Kuala Lumpur Middle Ring Road 1

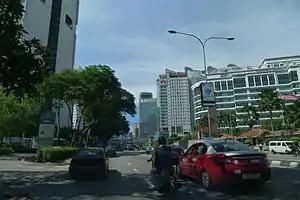
Jalan Tun Razak (formerly known as Jalan Pekeliling) in Kuala Lumpur, Malaysia, near the American Embassy. This is one of the main and most congested arterial roads in Kuala Lumpur.

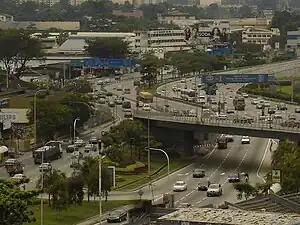
The Jalan Istana interchange on the KL–Seremban Highway in 2007, before the construction of the Sungai Besi Expressway extension and link.

In April 1994, the mayor of Kuala Lumpur revealed plans to build a flyover on the stretch from the National Library at Jalan Tun Razak to Jalan Yap Kwan Seng, aiming to ease traffic congestion.